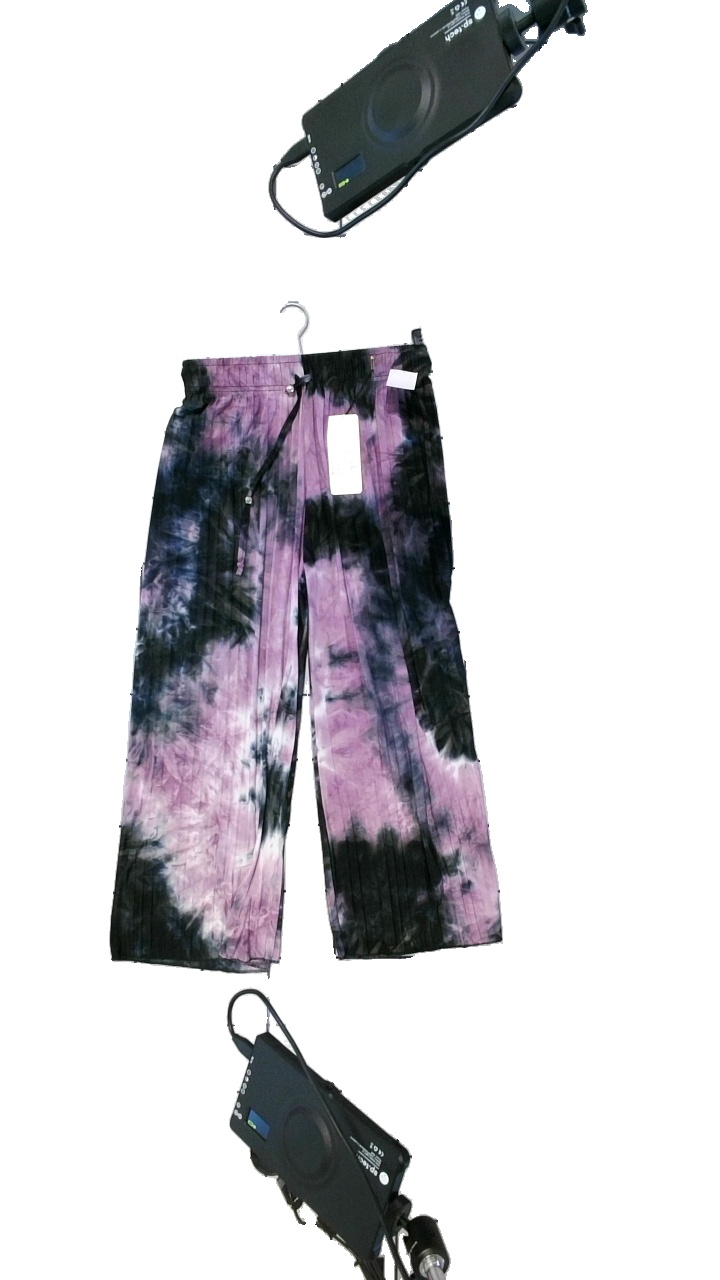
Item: Trousers (Ladies)
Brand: Eleuek
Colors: Grey, Pink
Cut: Regular
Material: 55%Viscos,30%Bamboo,15%Elastan,
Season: Summer
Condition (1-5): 5
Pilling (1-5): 5
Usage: Reuse
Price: <50